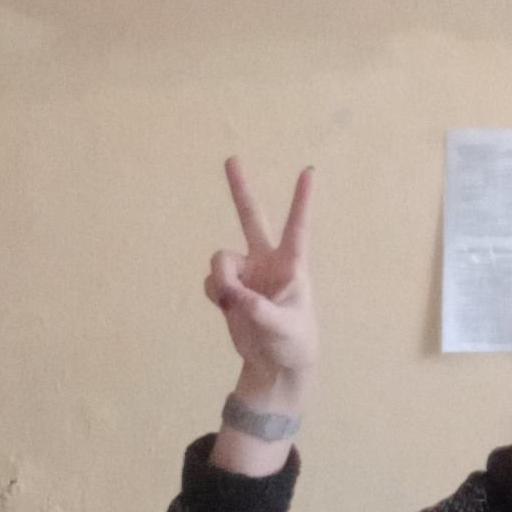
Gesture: peace